Zohar Argov

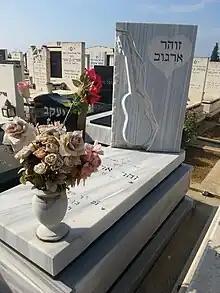
Zohar Argov's grave

In the early morning hours of July 23, 1987, Argov, his brother, and another man entered the Magen David Adom station in Rishon LeZion and demanded drugs. Shortly afterward, Argov was arrested on suspicion of stealing the purse of a doctor in the area, but was released after it was determined he had nothing to do with the theft. During his release from the police station, Argov stole a pistol that was lying on a desk. After an extensive manhunt, he was arrested with the pistol in his possession, convicted, and sentenced to one month in prison, which was extended to six months upon appeal.